Arturo Jiménez Borja

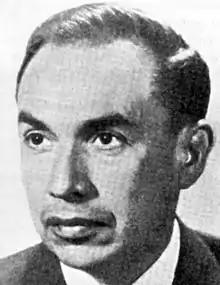
Arturo Jiménez Borja (1908–2000)

Arturo Jiménez Borja (1908–2000) was a Peruvian physician, ethnologist, painter and writer. He was born in Tacna on July 21, 1908, and died in Lima on January 13, 2000. He was a first order descendant of the last indigenous curaca in Tacna, Toribio Ara.